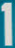
Number: 1